Sicilian Regional Assembly

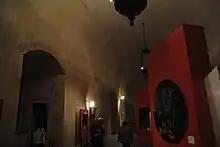
"Sala dei Parlamenti" (Parliament Hall) in Castello Ursino, Catania. It was the seat of the Sicilian Parliament during most of the 15th century.

The election of a democratic parliament came at the end of World War II. To defuse the separatist movement in Sicily, the Sicilian Regional Council was established in February 1945 and the special statute was issued on May 15, 1946.